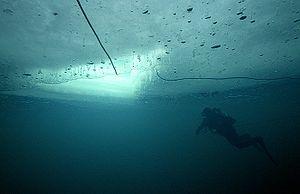
La plongée sous glace est une forme particulière de plongée qui nécessite un équipement spécifique ainsi qu'une sérieuse préparation afin d'éviter les accidents dus à une immersion en eau froide non prévue ou une perte de plongeurs sous l'eau. Ce type de plongée ne devrait pas être tentée par une personne non entrainée par un instructeur qualifié.Les risques sont allucinations, pertes de repères et dangers de mort.